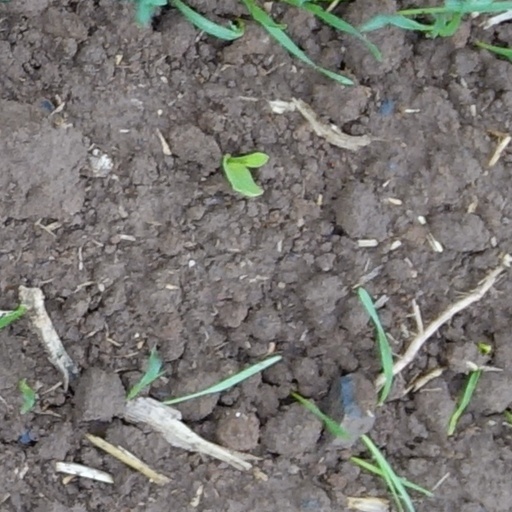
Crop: wheat